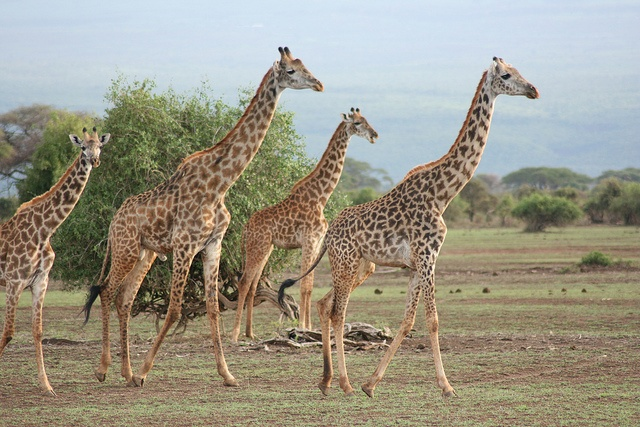
A group of zebras on a grassy area next to trees.
A group of giraffes stand next in a field by a tree.
a group of giraffes in a field near trees
A group of four giraffes standing next to each other.
A herd of giraffe walking across a field.